Pavlohrad

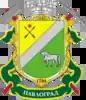
Post office

Pavlohrad is a city in eastern Ukraine, located within Dnipropetrovsk Oblast. It serves as the administrative center of Pavlohrad Raion. Its population is approximately